Old Town Friends Nuremberg

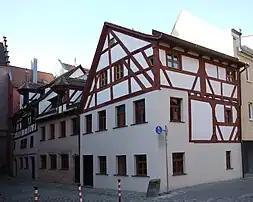

The association was founded on January 25, 1950 under the name "Association of Friends of the Old Town Nuremberg. It works to preserve the old town of Nuremberg, since the devastation it suffered in World War Two. It aims to ensure new building work is carried out in a way that is appropriate with the historic character of the old town. The old town friends buy old town houses in order to restore and preserve them. They do this through inheritance or donation or buying the house. Among other things, it works to try to highlight the history and importance of Nuremberg's old town to citizens and tourists. They run group tours through the old town (which since 2002 have involved more than 250,000), monthly lectures and have an annual publication of reports about the old town. Between 1972 and 1978, the association achieved a groundbreaking success with the rescue of four medieval half-timbered houses on Unschlittplatz, which had already been scheduled for demolition.